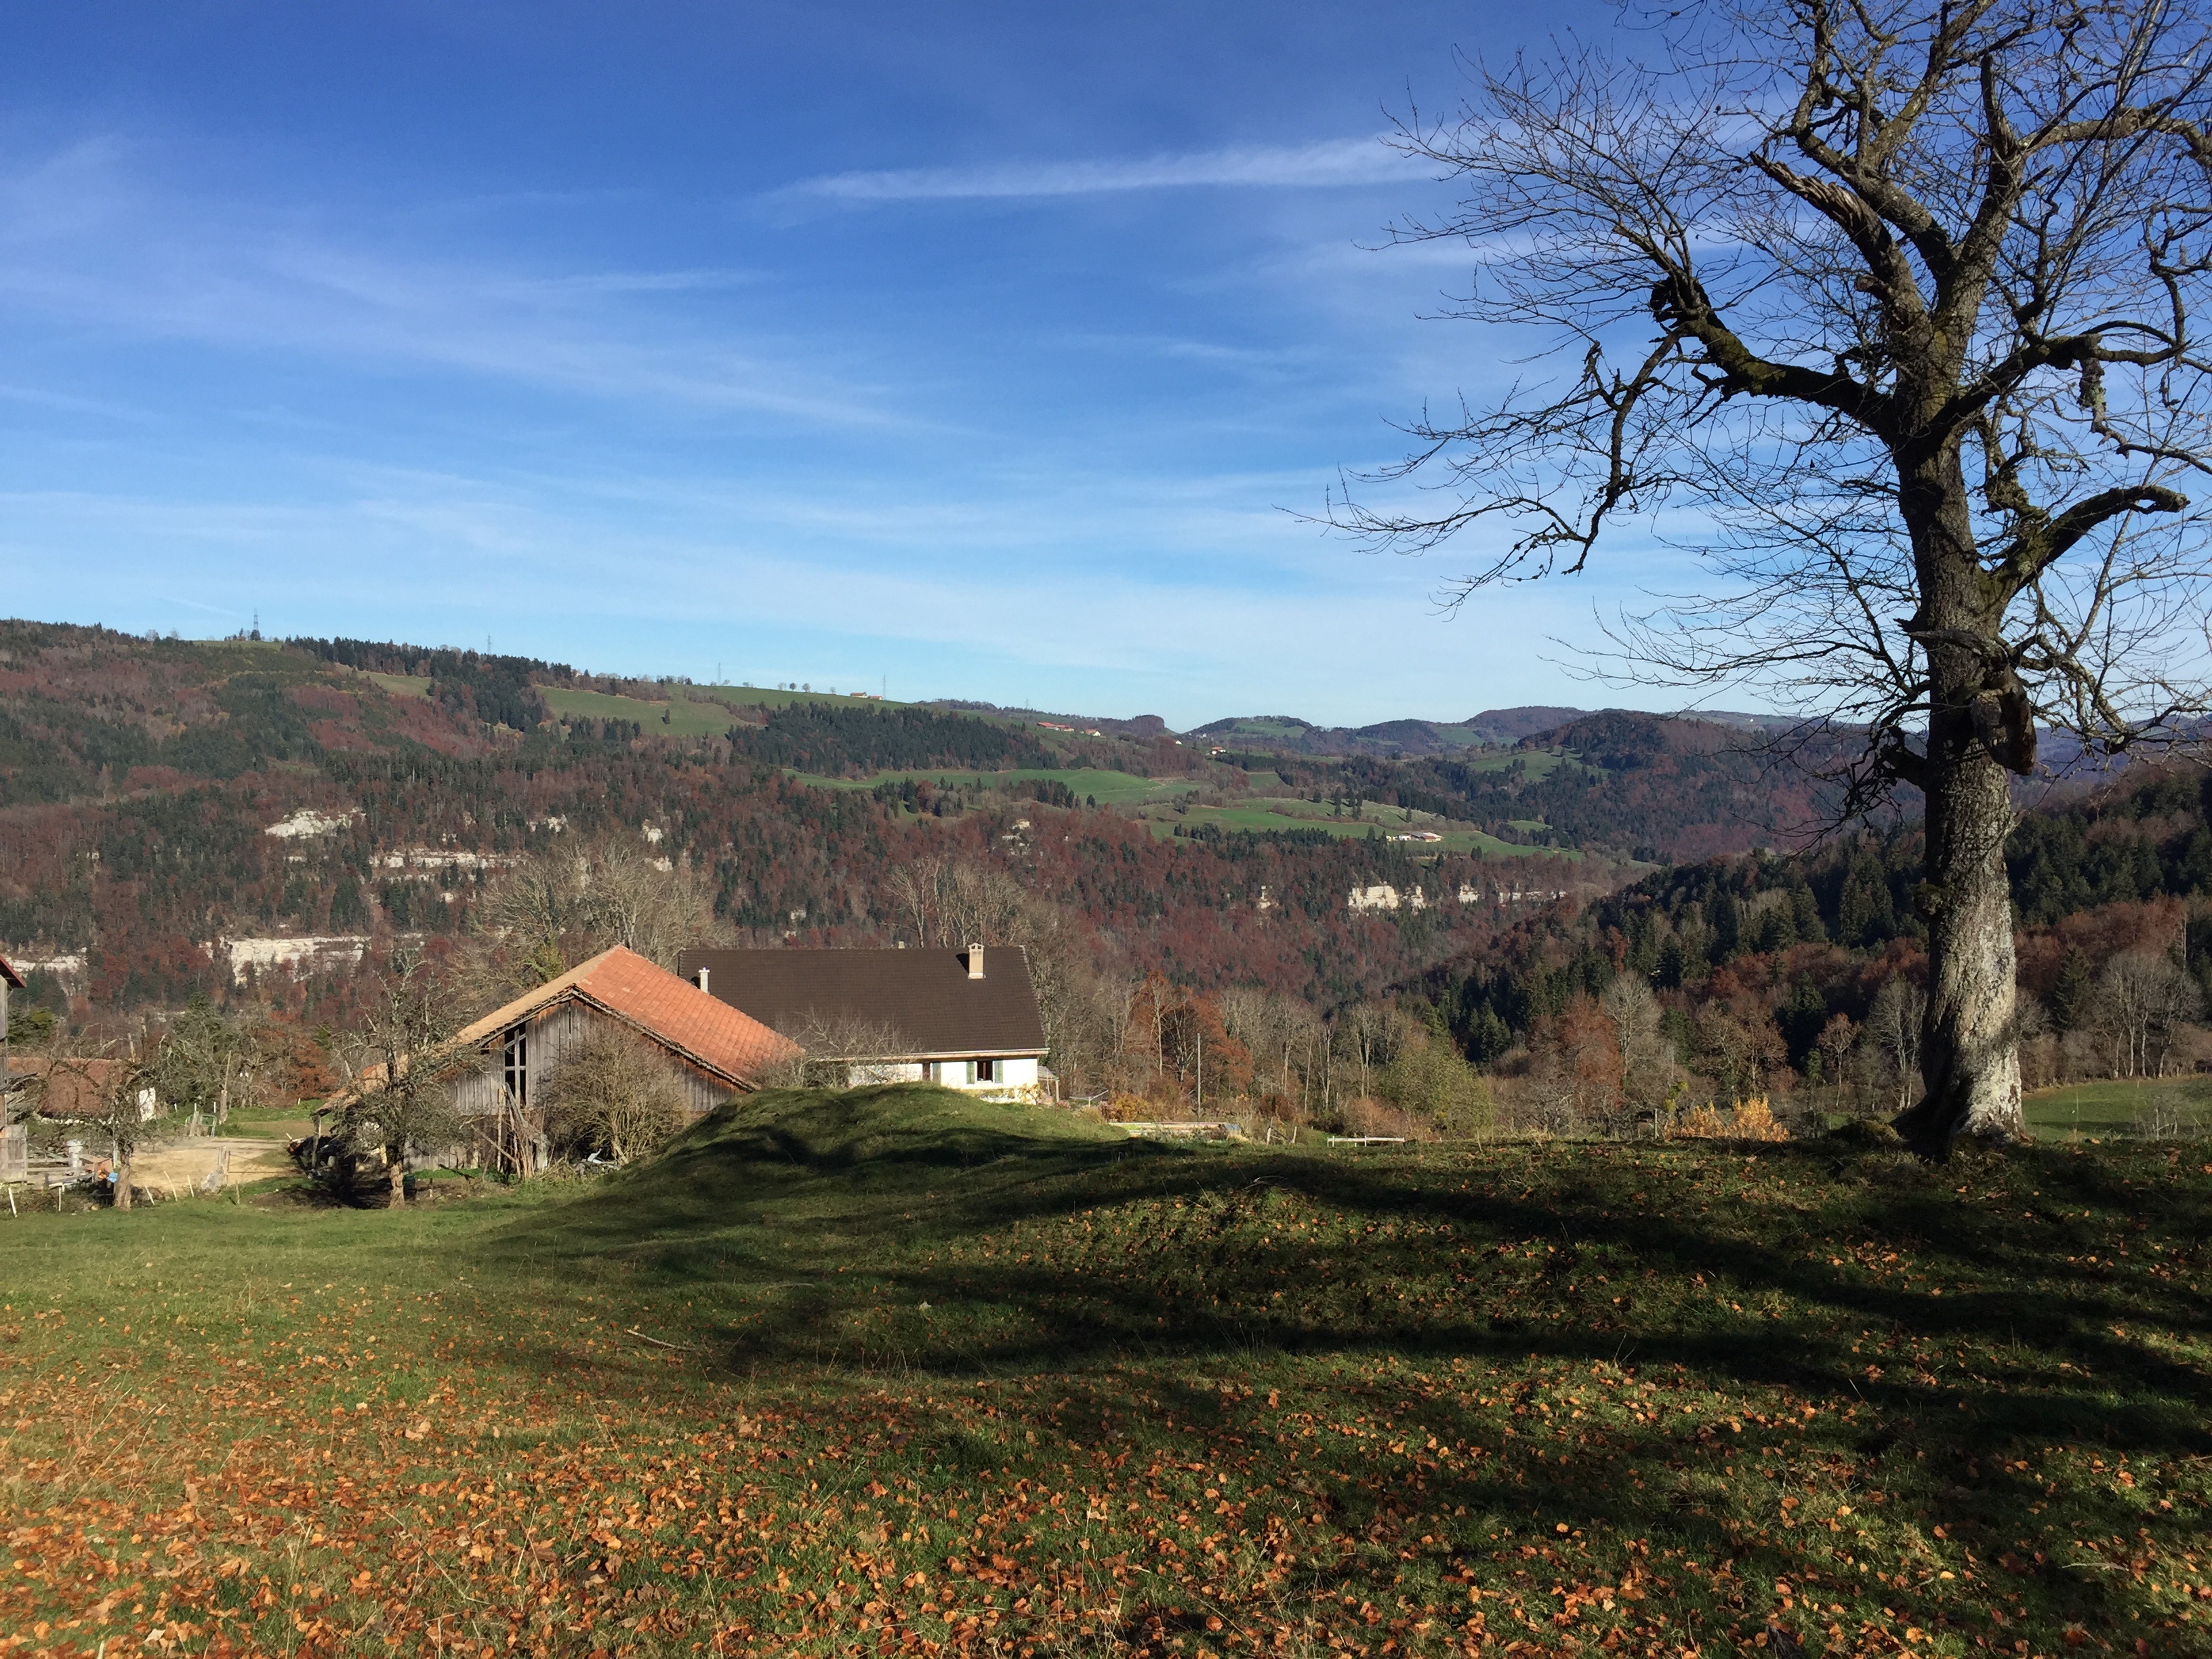
landscape, tree, grass, mountain, farm, meadow, hill, valley, pasture, autumn, plateau, jura, homestead, rural area